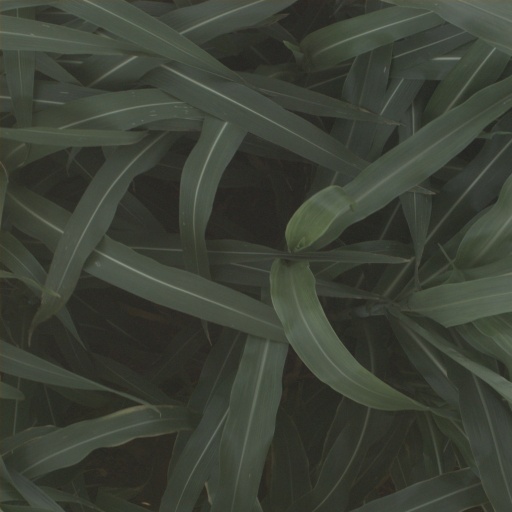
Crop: sorghum